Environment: real
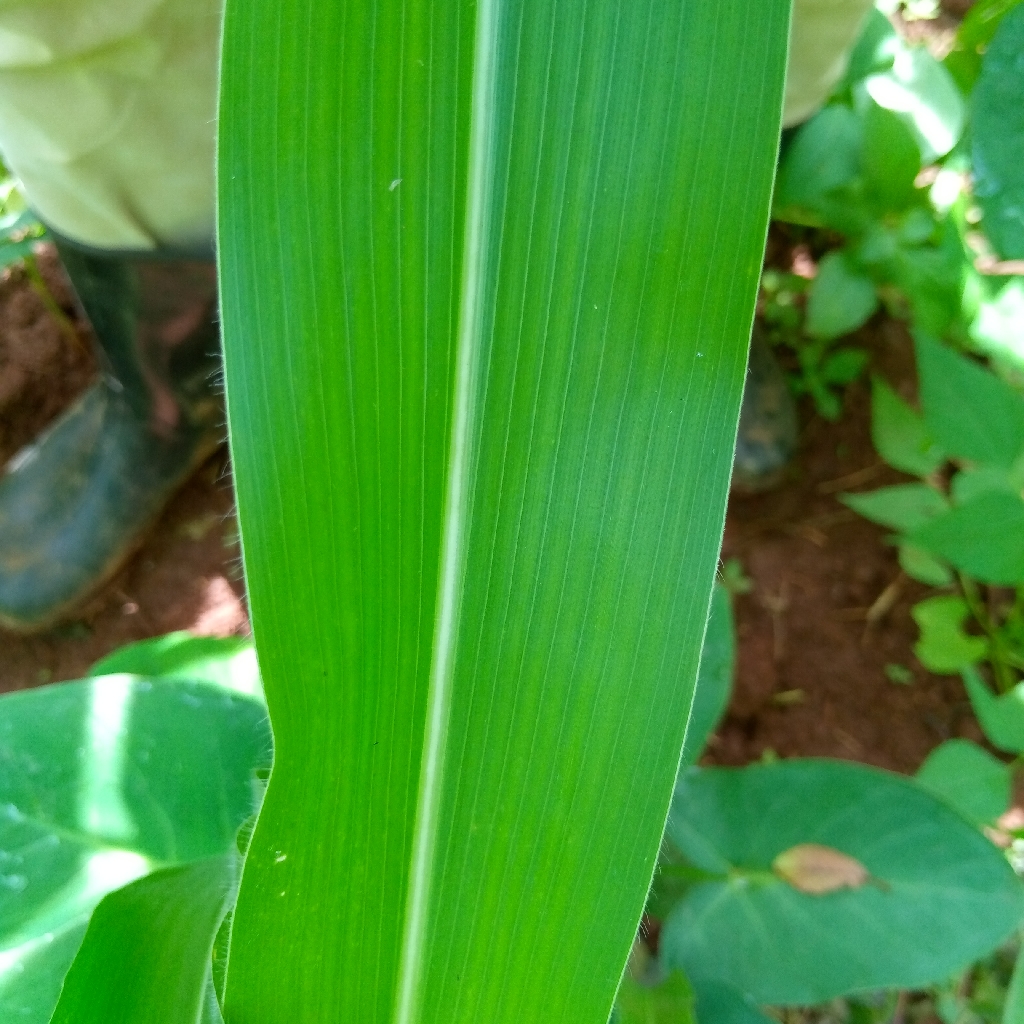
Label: healthy